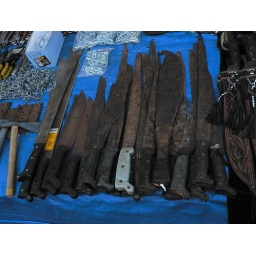
Rusty assortment of machetes at a mountain market in Chichicastenango, Guatemala.